Somatina rosacea

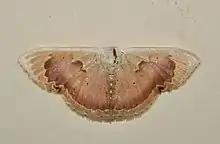

Somatina rosacea is a moth of the family Geometridae first described by Charles Swinhoe in 1894. It is found in northeast India's Khasi Hills and in Taiwan.